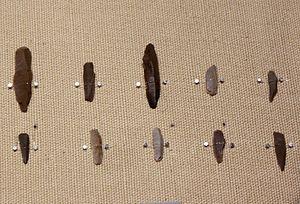
Le Paléolithique du Japon, parfois aussi nommé « pré-céramique », est la période qui débute vers 40 000 ans avant le présent, correspondant à la datation par le carbone 14 des premiers objets lithiques indiscutables retrouvés, et s'achève vers 13 000 ans BP après la fin de la dernière période glaciaire, au cours d'une période de net réchauffement et début de la période Jōmon avec les premières céramiques au Japon, période considérée comme relevant d'un Mésolithique à céramique.